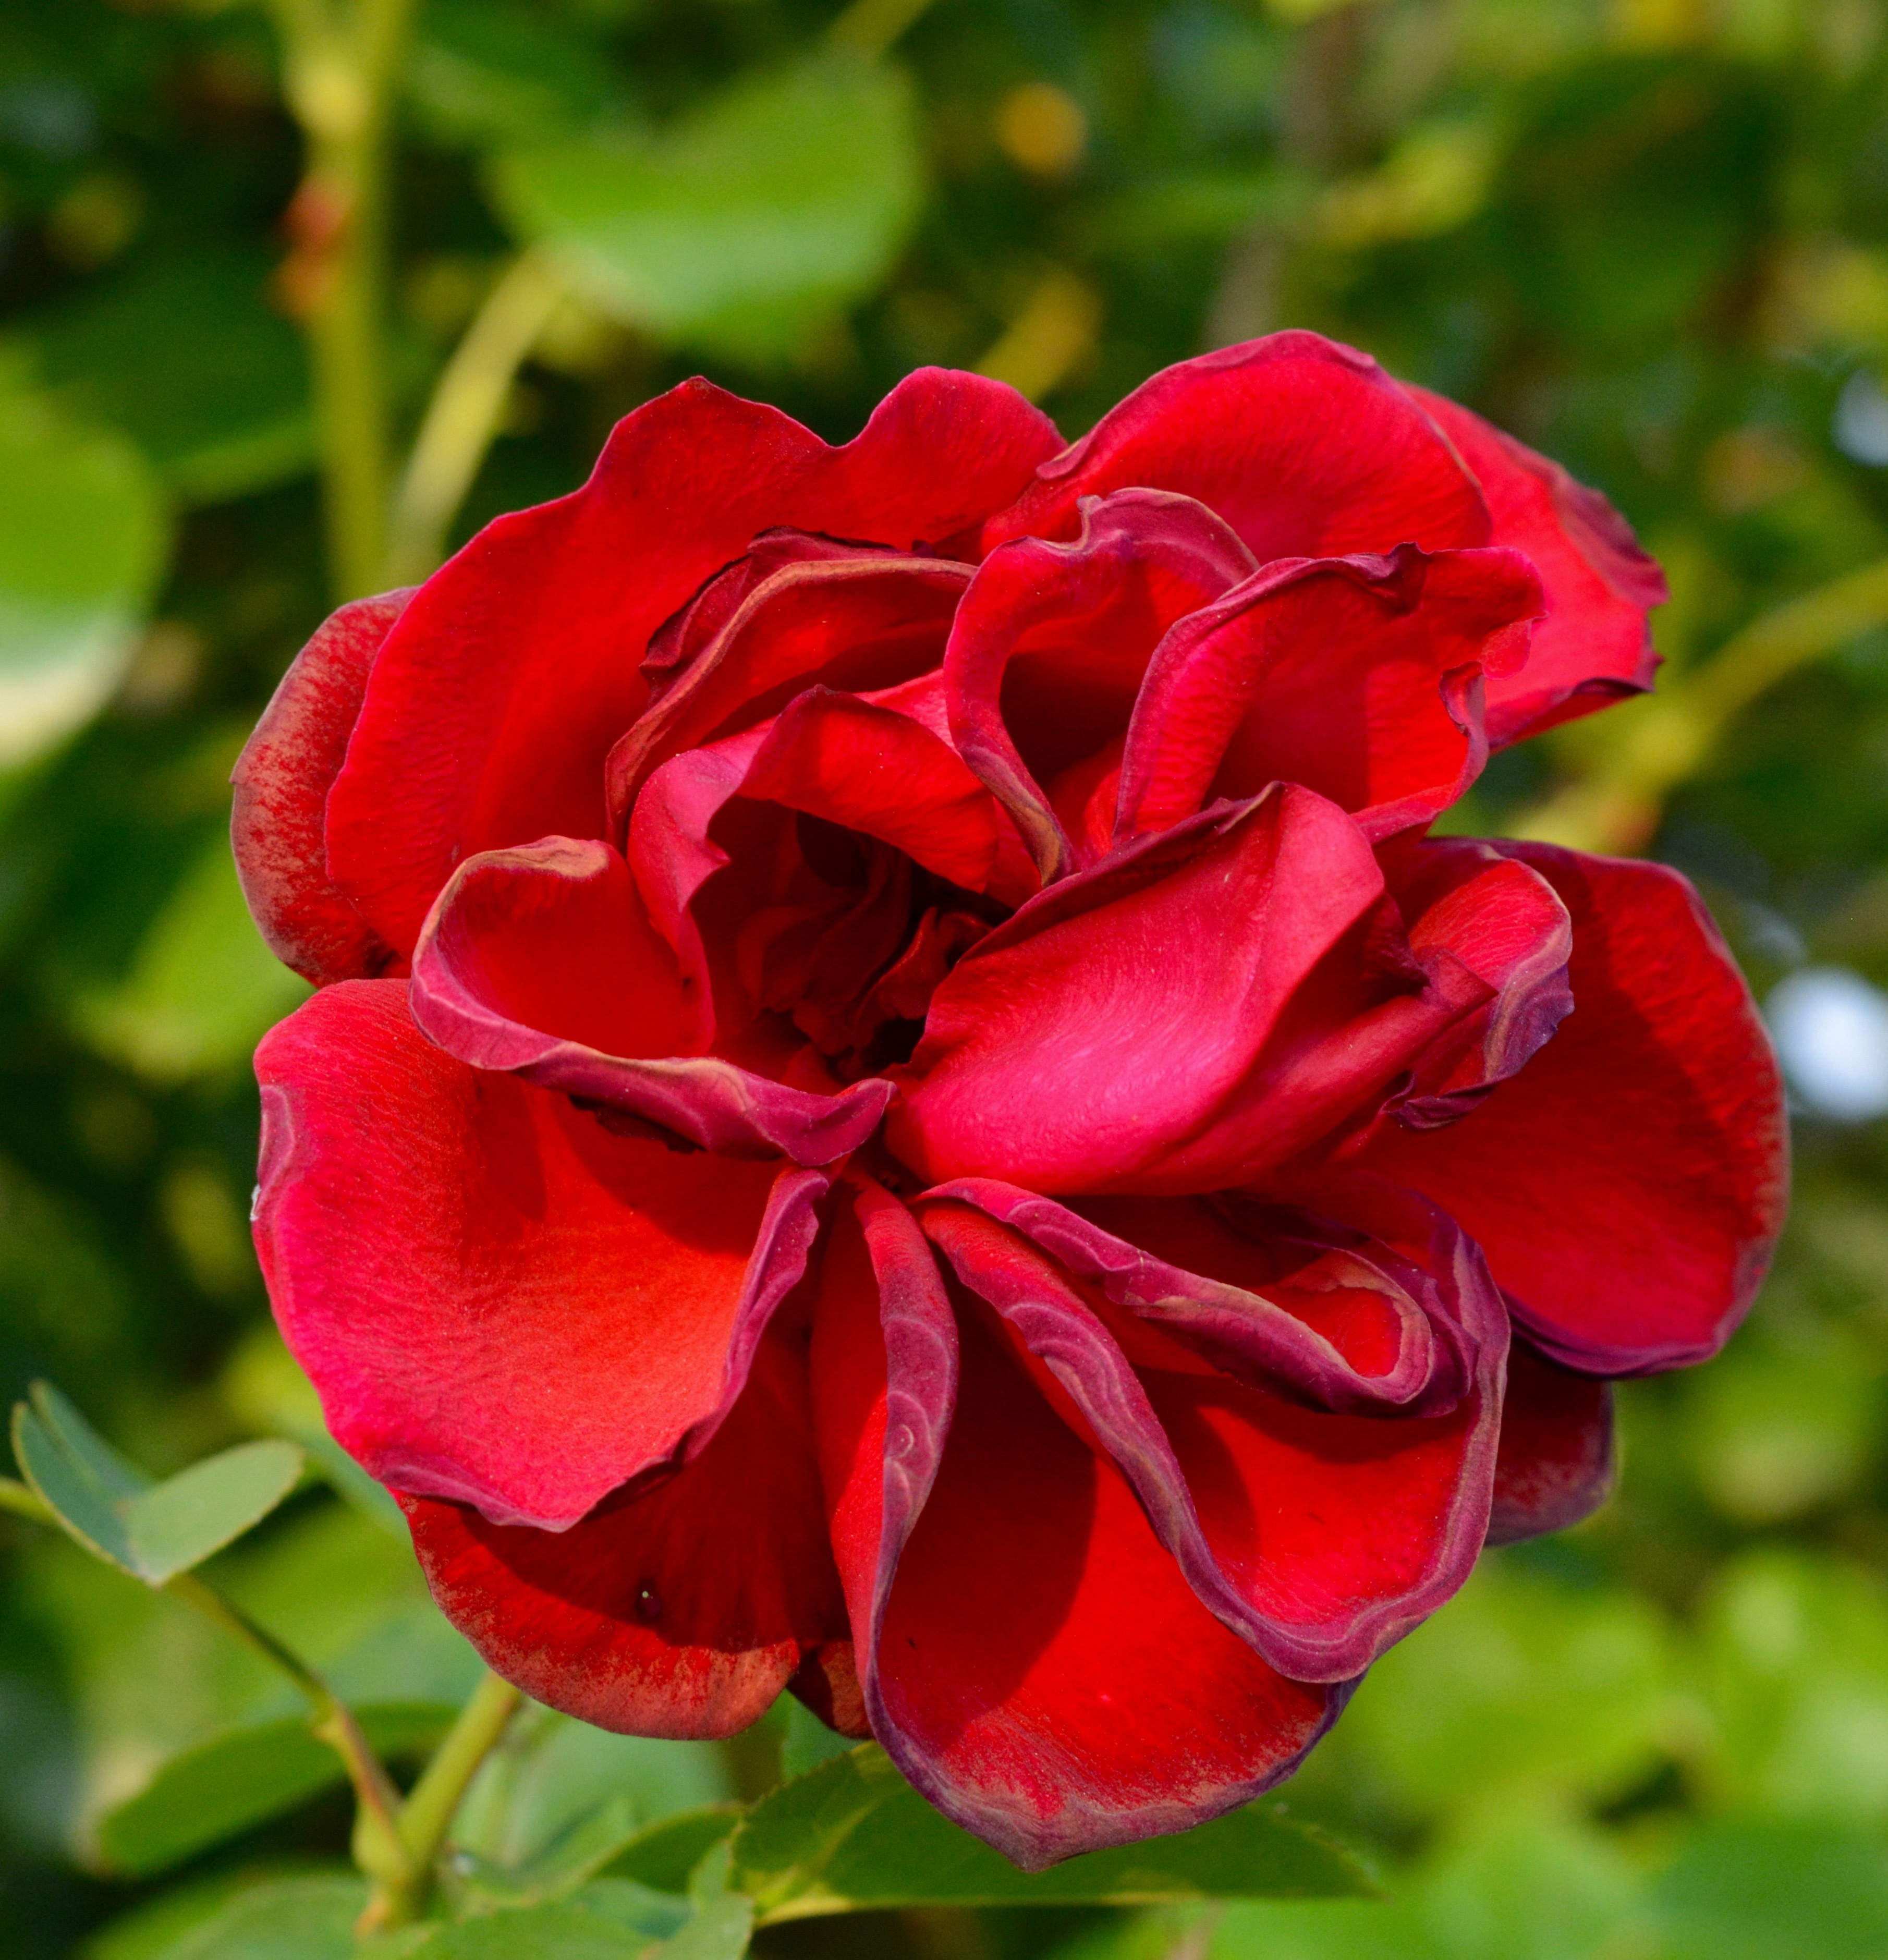
plant, flower, petal, rose, red, garden, red flower, shrub, floribunda, flowering plant, garden roses, rose family, land plant, rosa centifolia, rose order